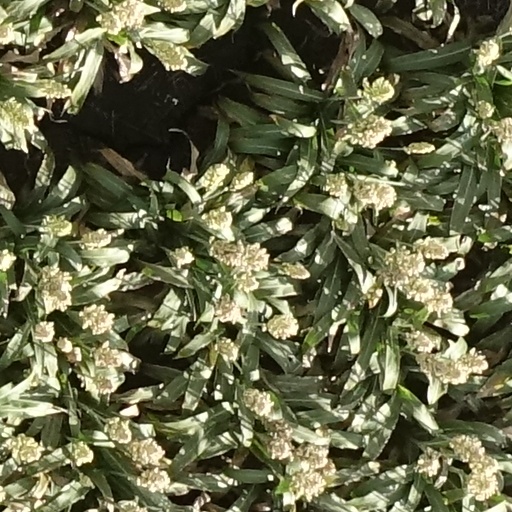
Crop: sorghum